Tsar Bell

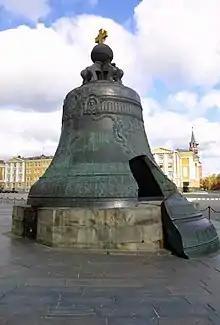

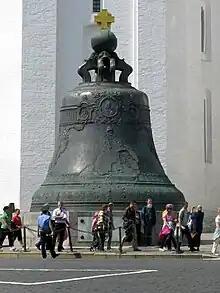
The Tsar Bell with humans for perspectivebroken piece is around the left, out of view

The Tsar Bell, also known as the Tsarsky Kolokol, Tsar Kolokol III, or Royal Bell, is a , bell on display on the grounds of the Moscow Kremlin. The bell was commissioned by Empress Anna Ivanovna, niece of Peter the Great.